Mac Mini

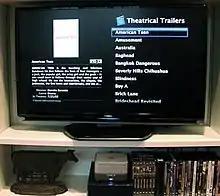
A 2008 Mac Mini as a home theater PC displaying the Front Row application interface

Apple introduced a redesigned Mac Mini in a significantly smaller chassis based on the M4 and M4 Pro chips on October 29, 2024. Its 5x5 inch size has been described as being slightly larger than the Apple TV 4K. It features three rear Thunderbolt 4 ports on M4 models or three rear Thunderbolt 5 ports on M4 Pro models. All models include an Ethernet port and HDMI port on the rear, and two USB-C ports and a 3.5mm headphone jack on the front. The computer has received widespread critical acclaim, though some reviewers have criticised the high cost of RAM and flash storage upgrades.